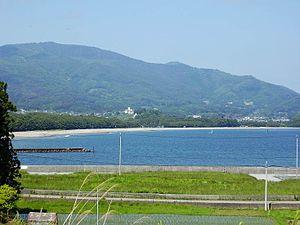
Les 100 paysages du Japon (ère Shōwa) constituent une liste de célèbres sites pittoresques au Japon. Les cent paysages ou vues ont été sélectionnés avec un ensemble de huit vues et vingt-cinq sites gagnants en 1927, une année après que Hirohito est devenu Empereur. Le but de la sélection est de « refléter le nouveau goût de la nouvelle ère ». L'initiative a été parrainée par le Tokyo Nichi Nichi Shimbun et le Osaka Mainichi Shimbun.